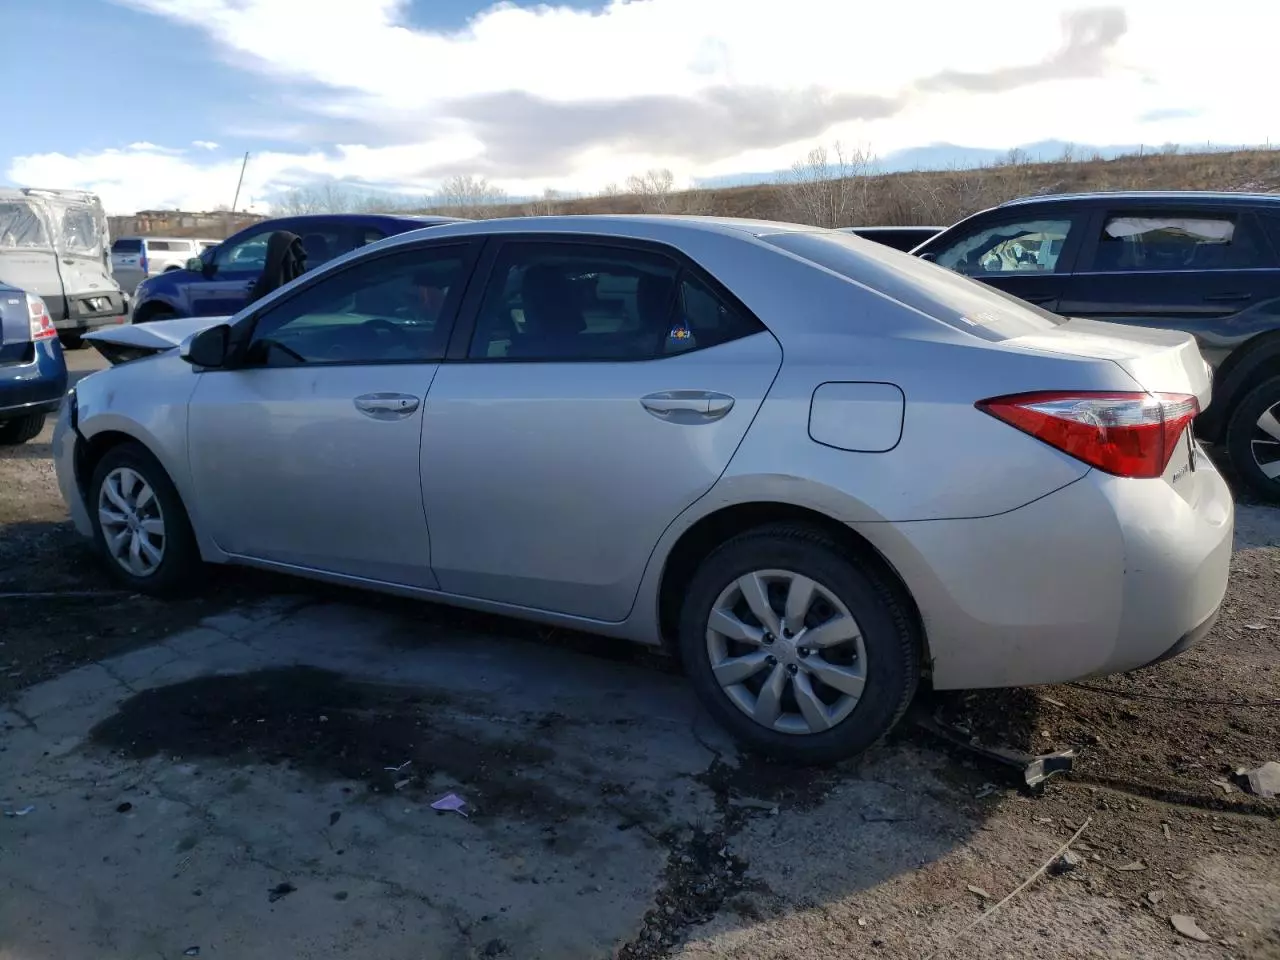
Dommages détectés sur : pare-choc avant, capot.
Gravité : mineur